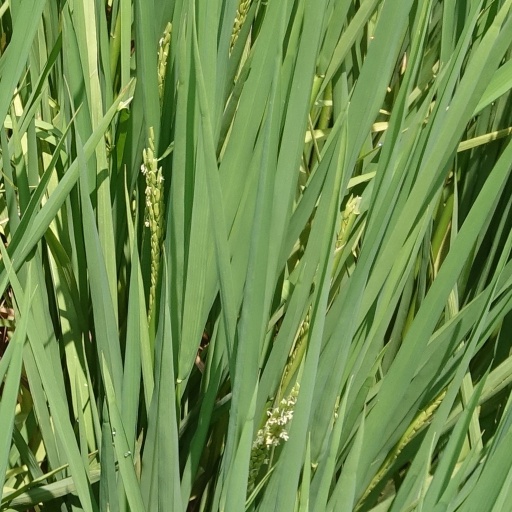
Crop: rice